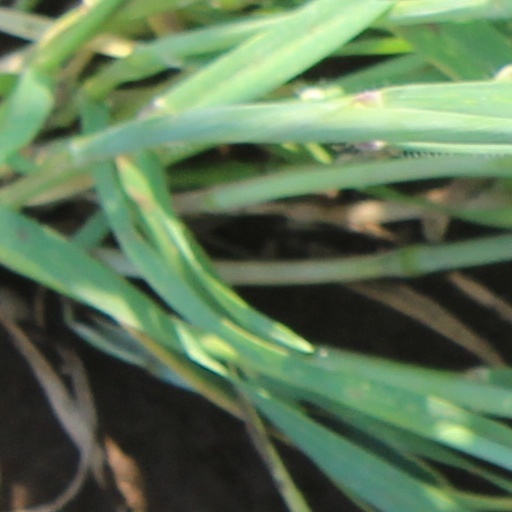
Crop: wheat